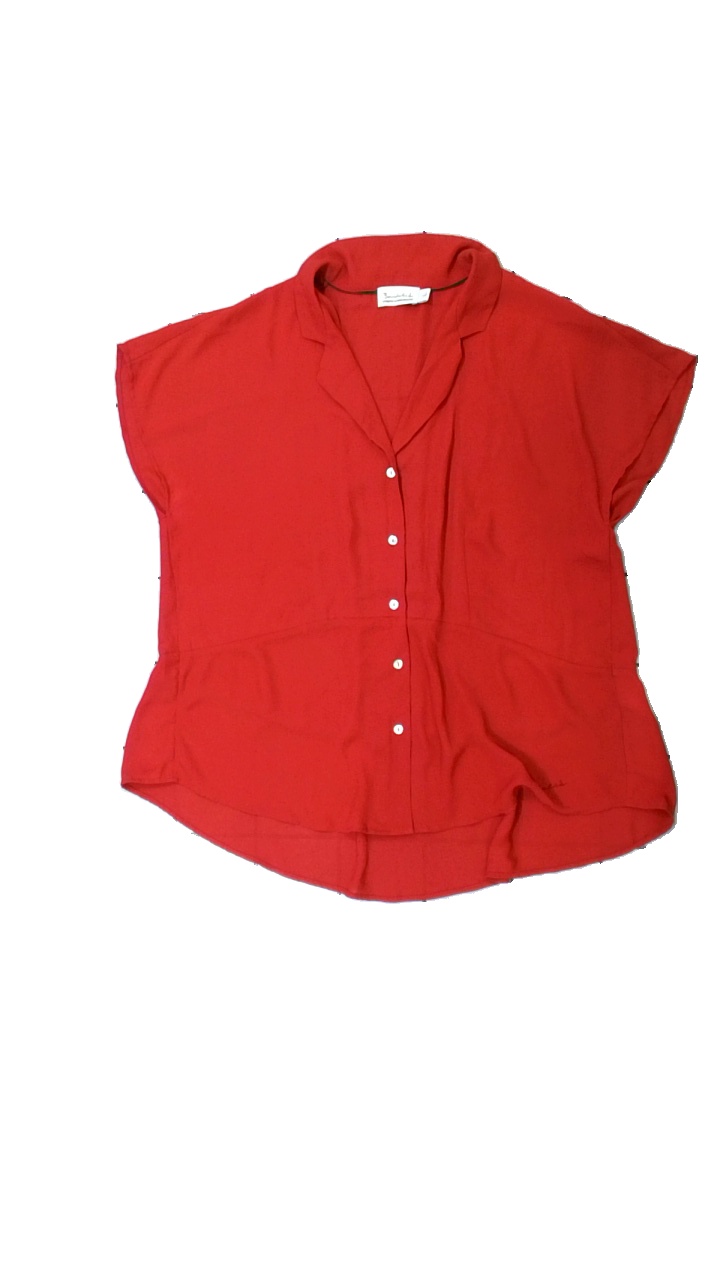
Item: Blouse (Ladies)
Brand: Bondelid
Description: röd kortärmad blus
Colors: Red
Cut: Regular
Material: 100% polyester
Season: All
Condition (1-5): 5
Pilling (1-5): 5
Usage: Reuse
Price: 50-100